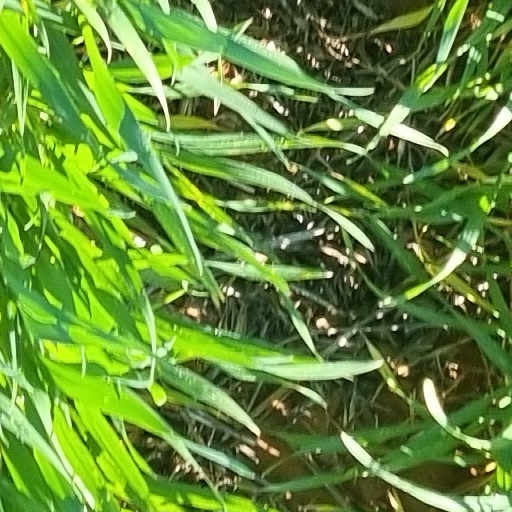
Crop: wheat